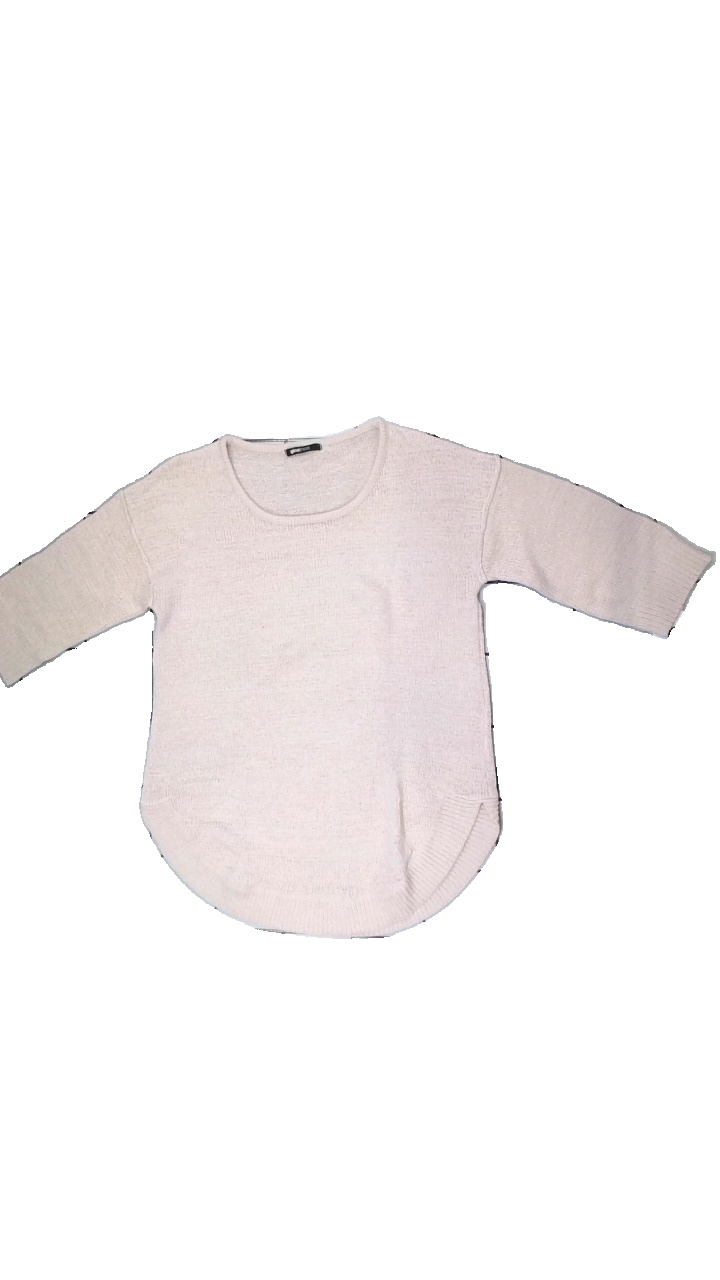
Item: Sweater (Ladies)
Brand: Gina Tricot
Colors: Pink
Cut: Regular, C-collar
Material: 54%nylon 46%acrylic
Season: Spring
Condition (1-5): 5
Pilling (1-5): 5
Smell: Minor
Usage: Reuse
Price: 50-100